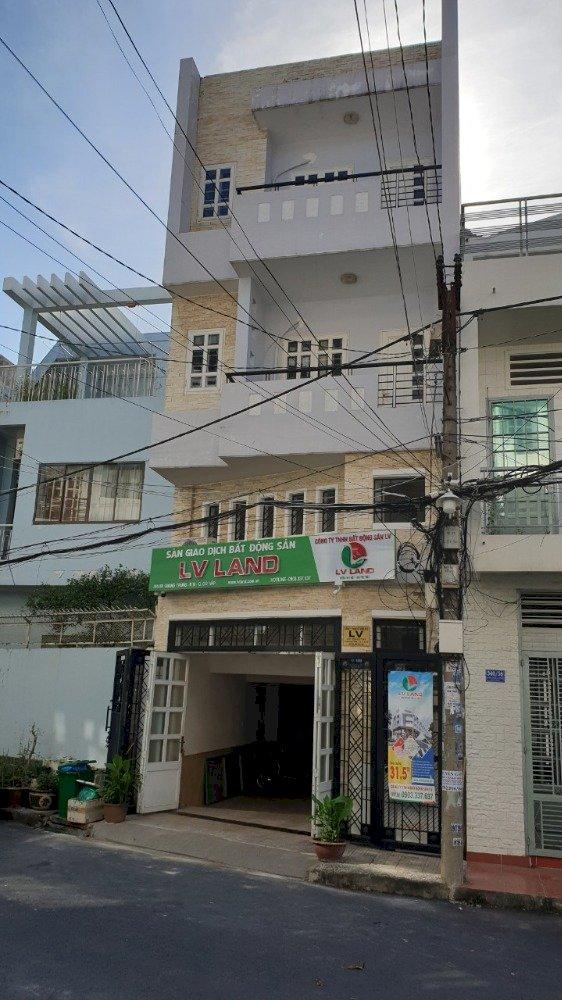
đây là khung cảnh ở phía trước của một ngôi nhà cao tầng